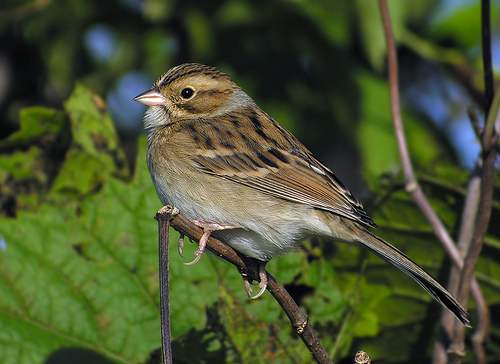
a short silver billed bird with a puffy white and brown breast and black and brown primaries.
a small bird with a fairly long, curved beak, a long tail and wings that are short.
bird is brown and black with round eye pointy small beak
this small bird has a small head in comparison to its body, a white belly, and a brown & black mottled body.
a bird with a small pointed bill, gray nape, and gray breast.
this small bird has a short pointed beak and features gray breast and underbelly feathers that are covered brown, black and white mottled color wings.
this bird has wings that are brown and has a white belly
this particular bird has a belly that is gray and brown
this is a brown and yellow striped bird with a white neck and breast.
a multi brown bird with a short bill and small black eyes
Species: Clay Colored Sparrow